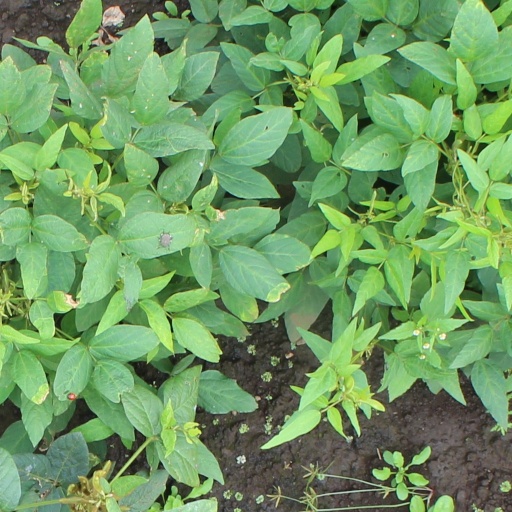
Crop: soybean